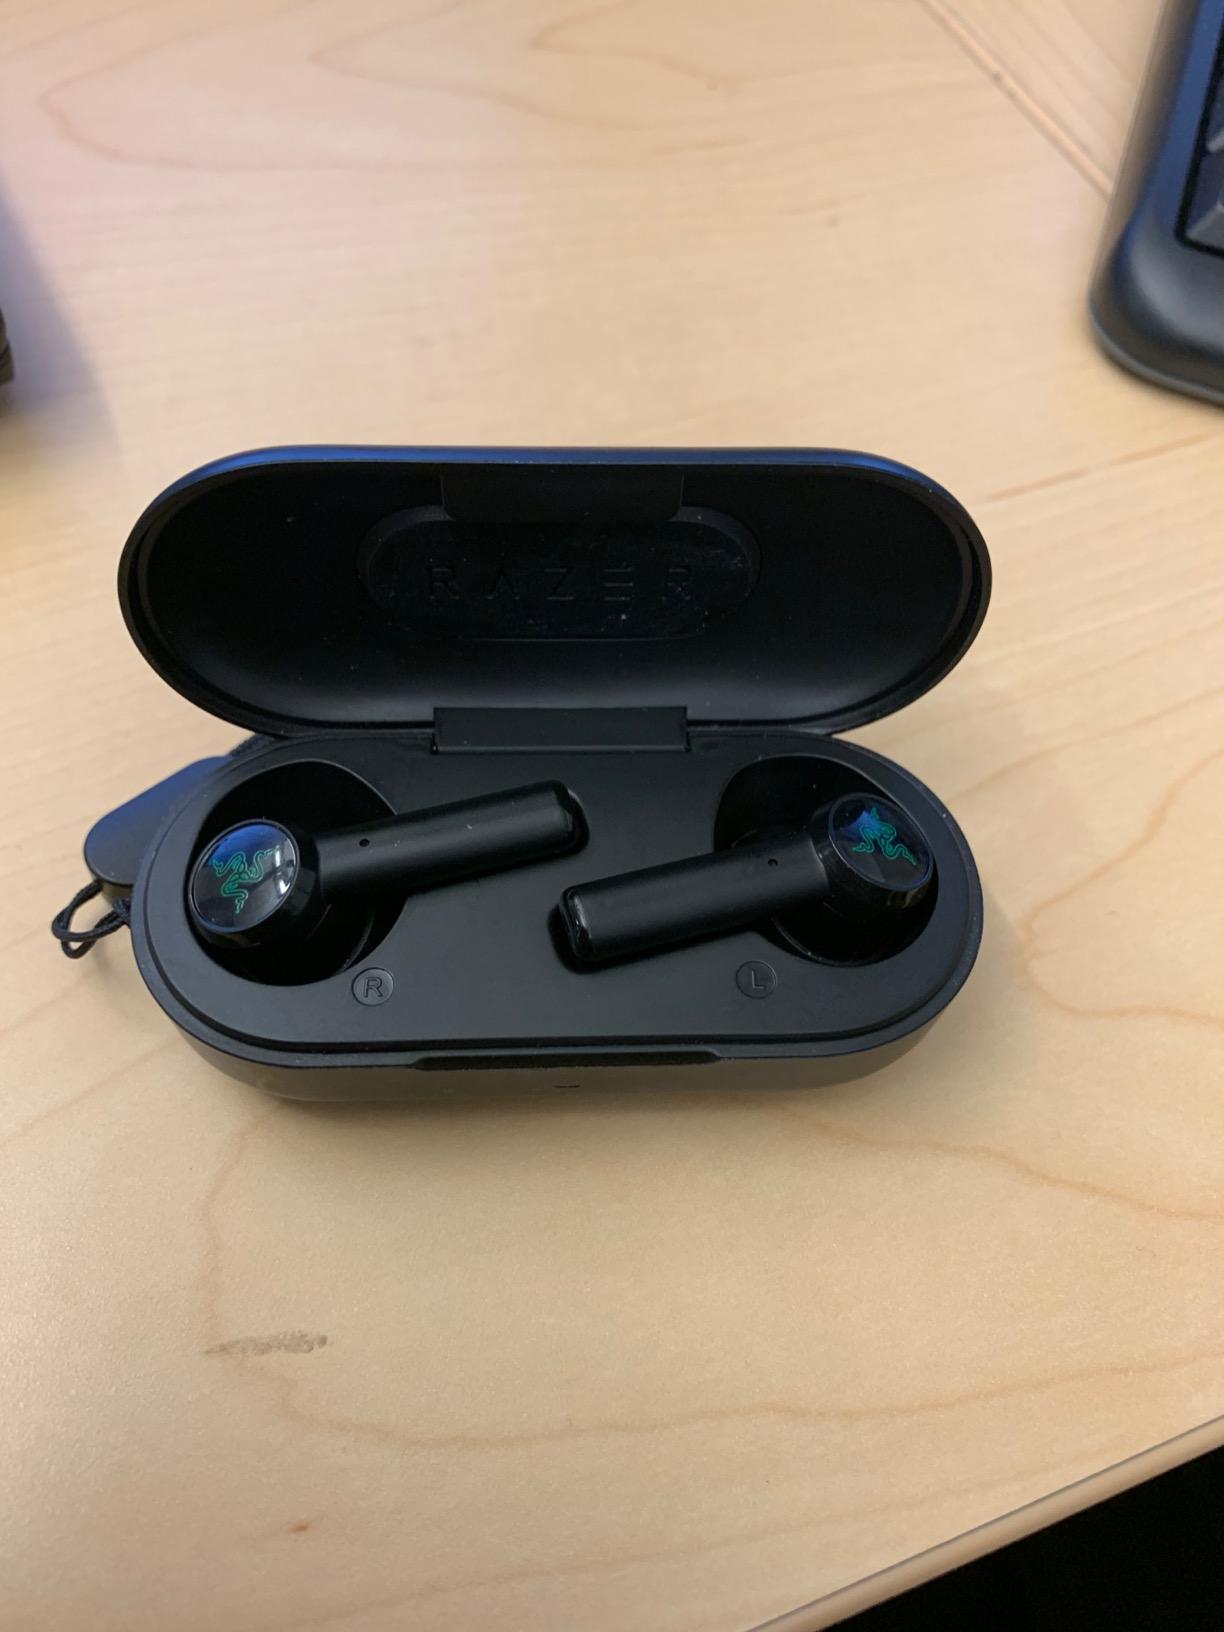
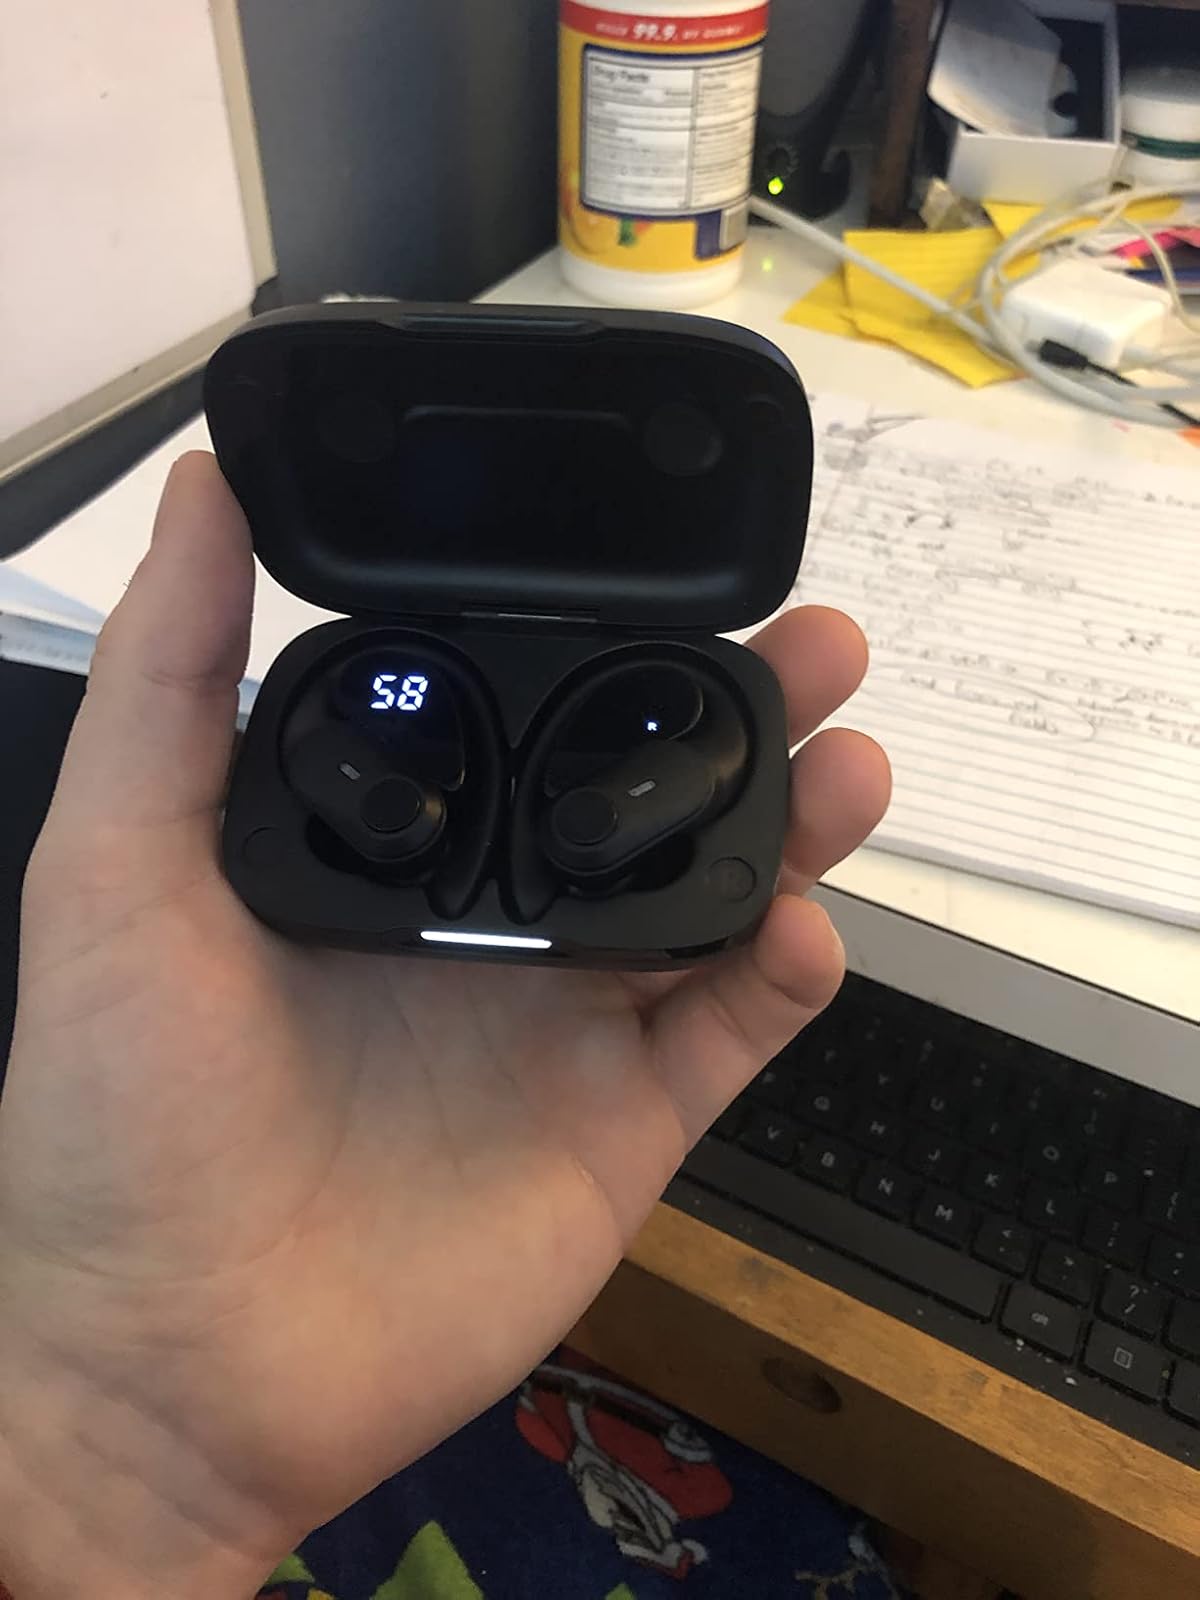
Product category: earbuds
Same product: no